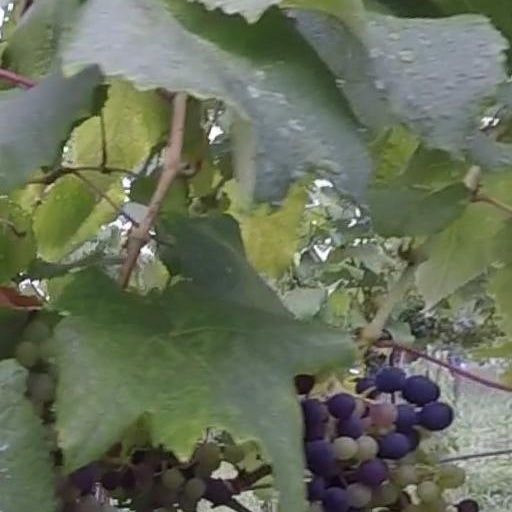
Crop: grape